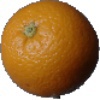
Label: Orange 1